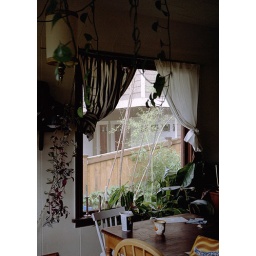
house in the sky